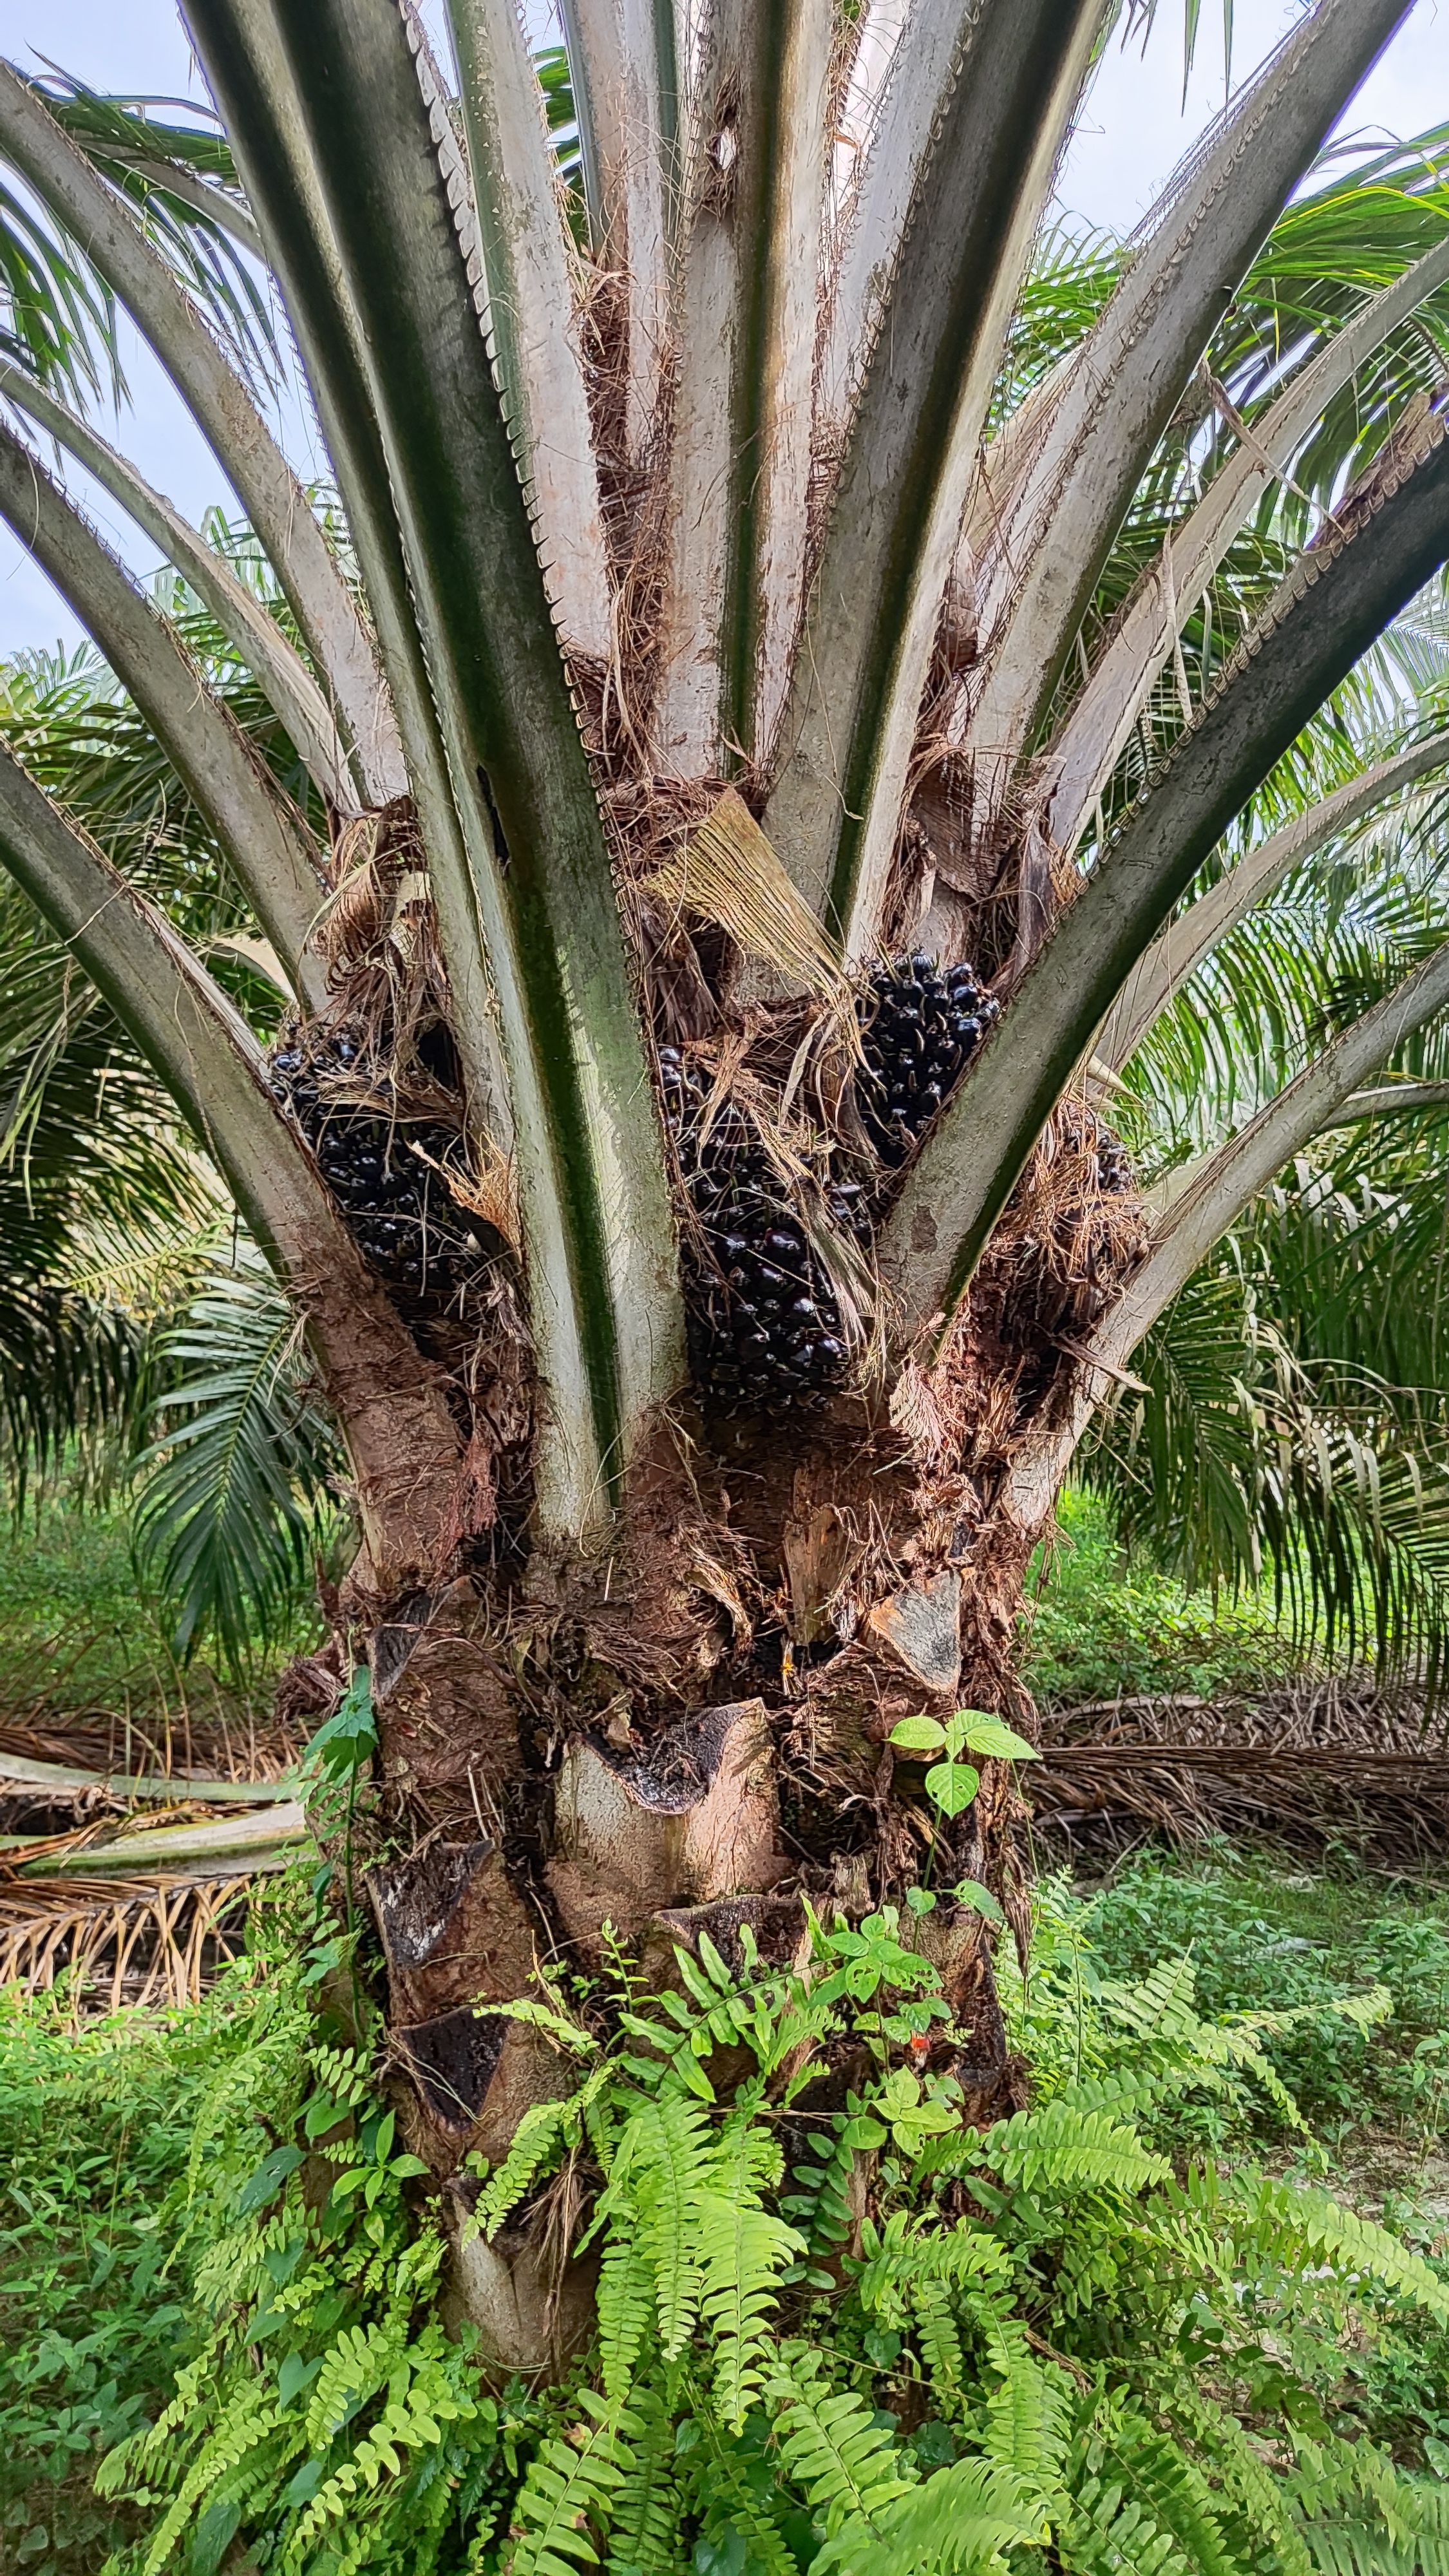
Ripeness: Unripe